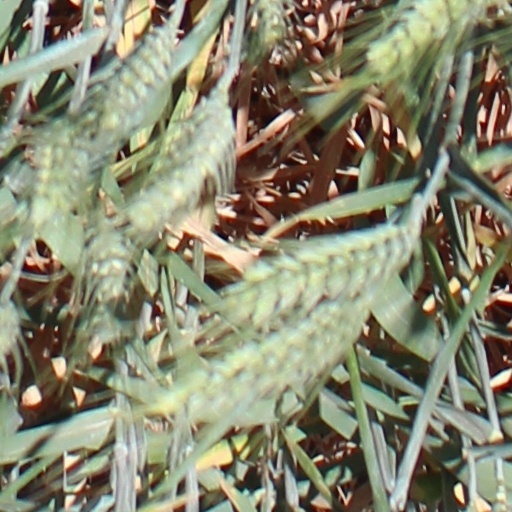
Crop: wheat